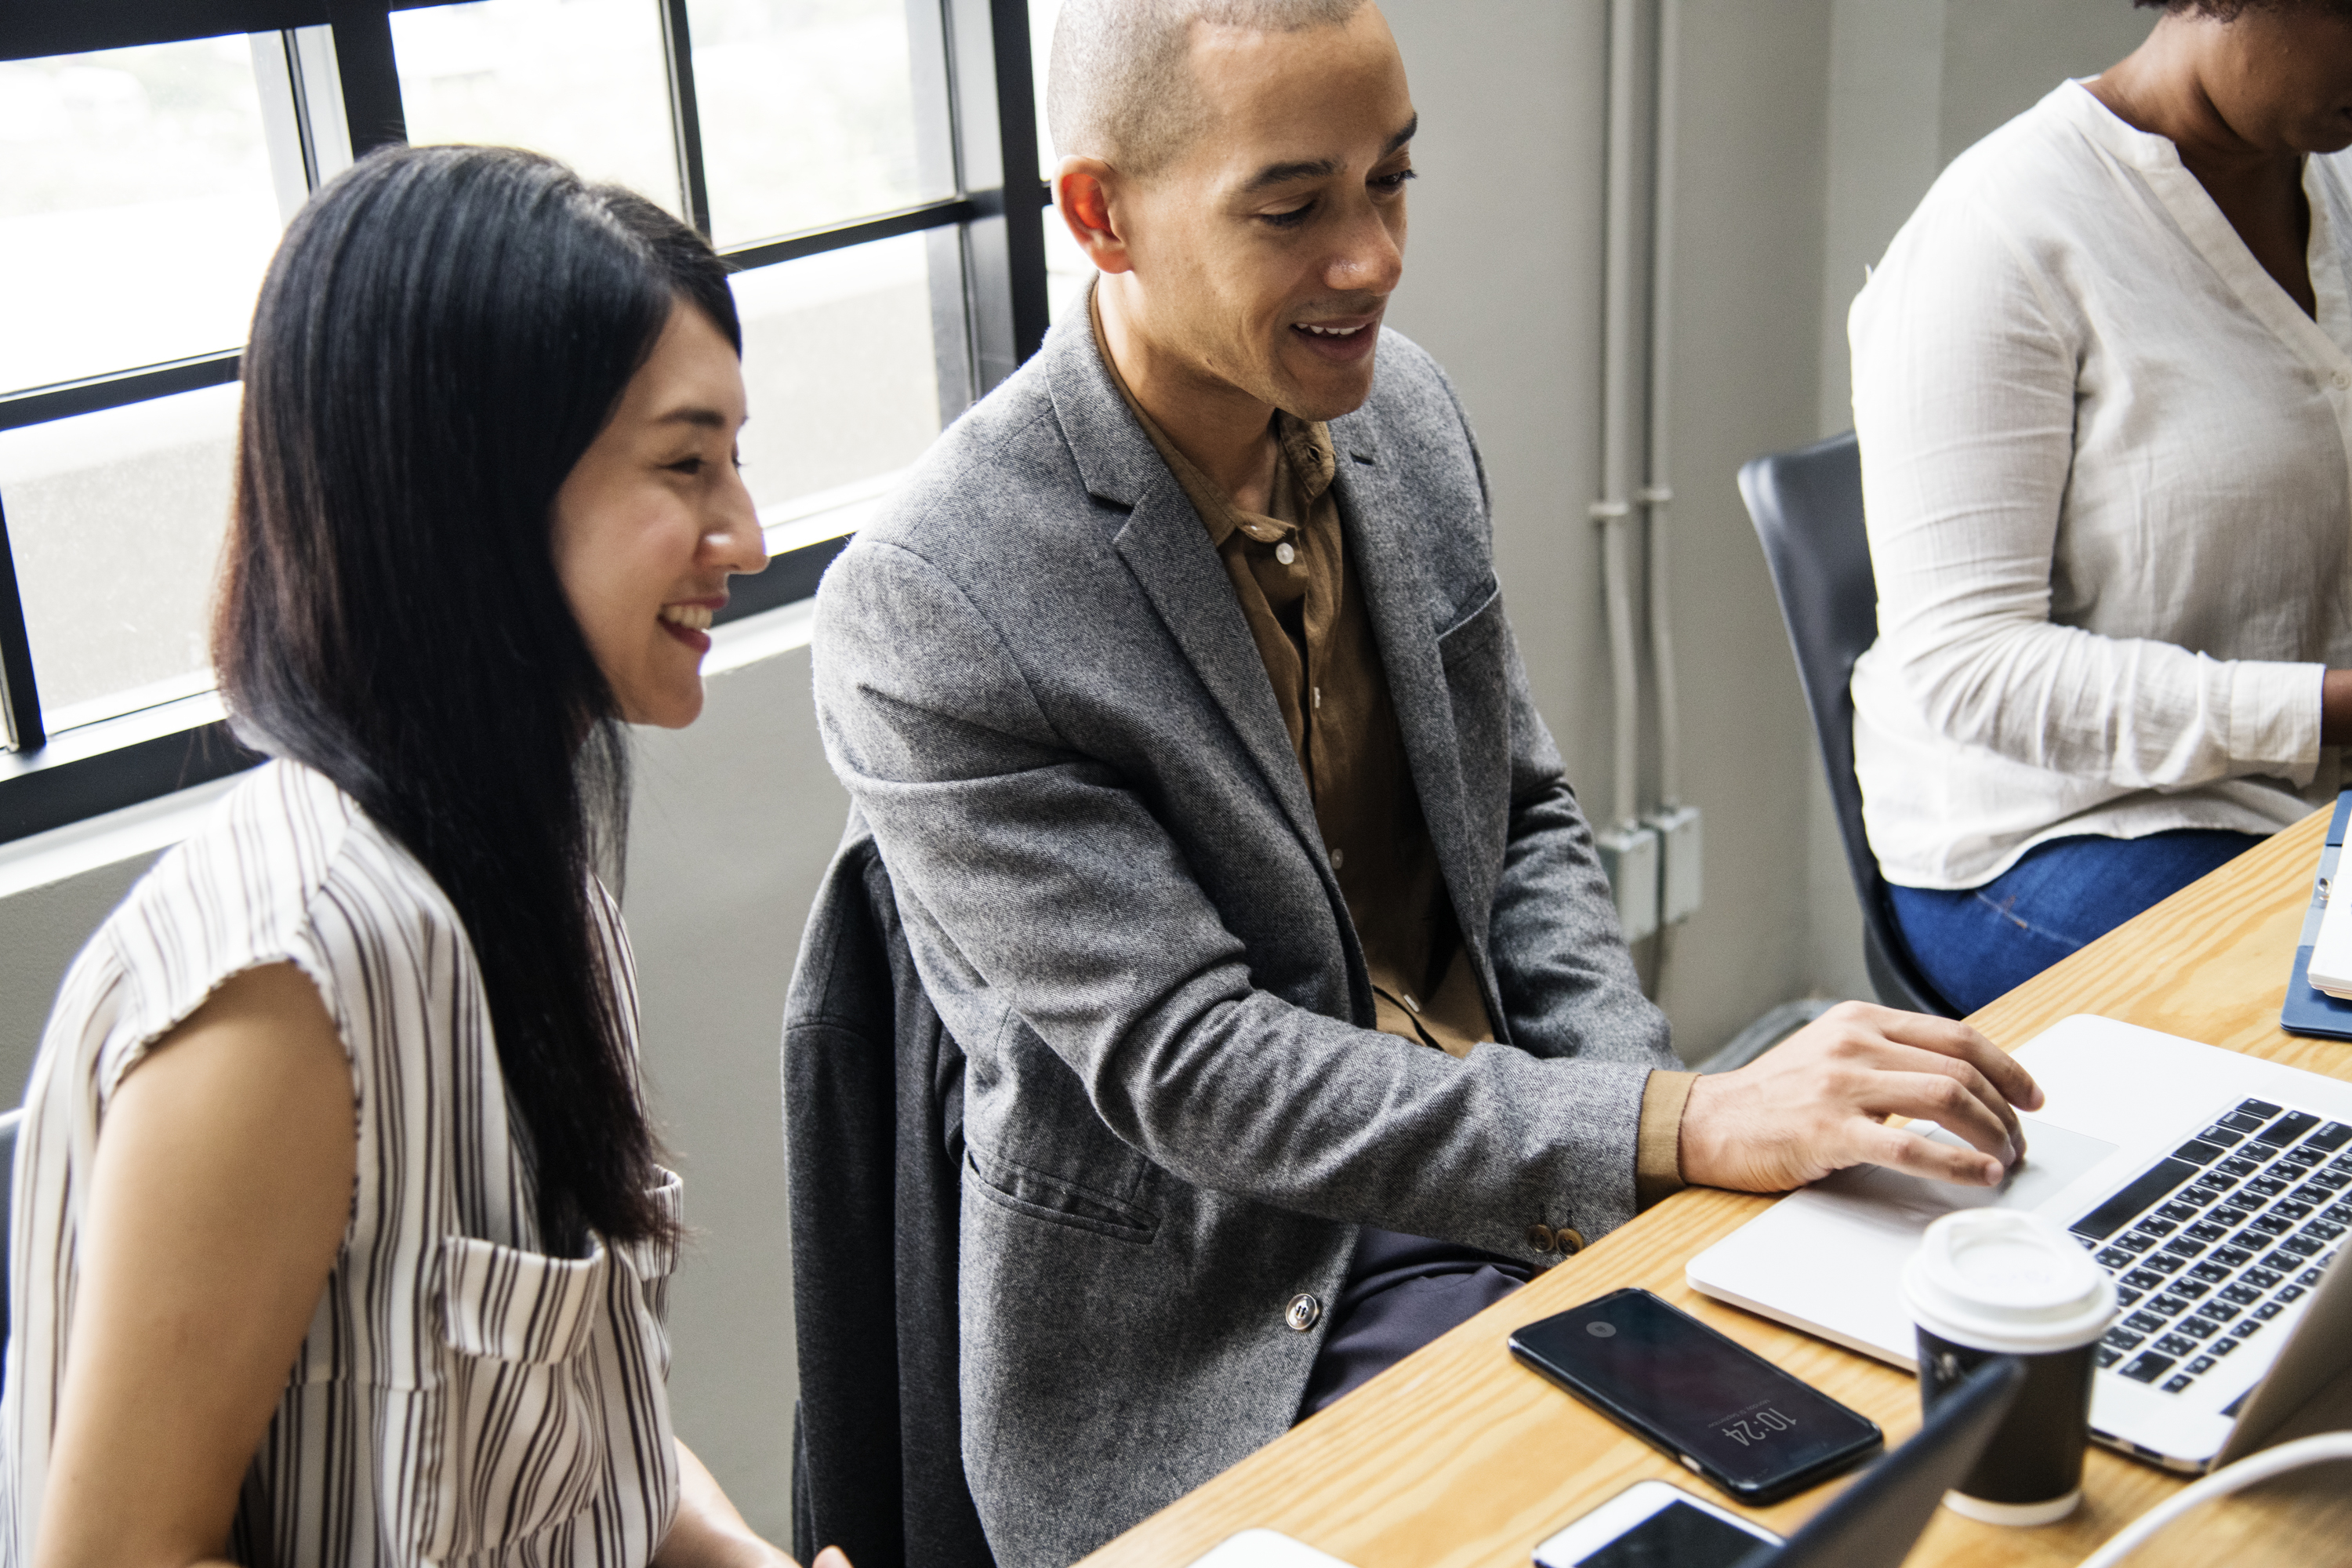
discussion, excited, glasses, global, lunch break, man, meeting, morning, communication, business, professional, conversation, job, public relations, collaboration, institution